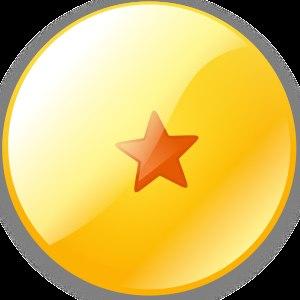
Les Dragon Balls sont des objets fictifs créés par Akira Toriyama dans le manga Dragon Ball en 1984.
Cette liste non exhaustive concerne les objets, lieux imaginaires ou magiques inventés par la fiction, appartenant au domaine du merveilleux ou du fantastique, présents en littérature, à la télévision ou au cinéma.